Aeonium sedifolium

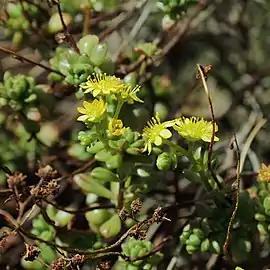
"Aeonium sedifolium", detail bloemscherm

The botanical name "Aeonium" comes from the ancient Greek word "aionios" (eternal), because it retains its leaves.